Ismail Qemali

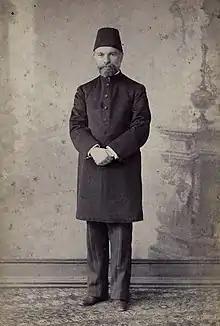
Ismail Qemali in 1890

Ottoman authorities paid close attention and in some cases court martialed people they thought were associated with Qemali in attempts that were unsuccessful to find out his intentions. In Paris Qemali established close contacts and good relations with journalists such as Stéphane Lauzanne and William Morton Fullerton. During July 1902, Qemali went to London to get British support for the plot and corresponded with and visited people in the British government such as Edmund Monson and Thomas Sanderson. He received responses from the Foreign Office, however Qemali exaggerated the level of British support, being only moral support and ambiguous for the venture. Qemali interactions with the British had managed to raise his profile and notability while he also discussed with them the Ottoman exile of his son to Bitlis. The British were aware of the activities of Qemali and his associates.